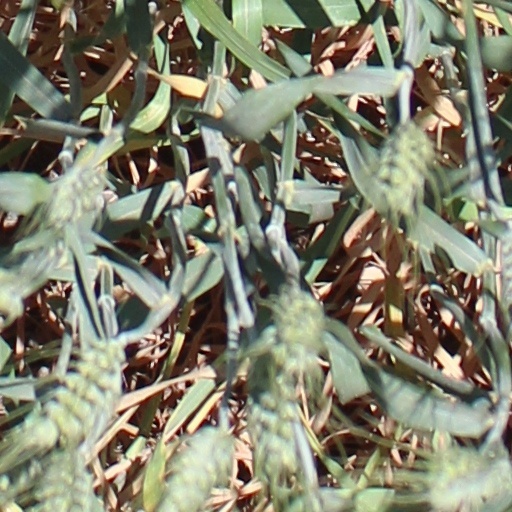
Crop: wheat